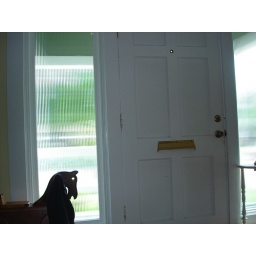
my horse in the window